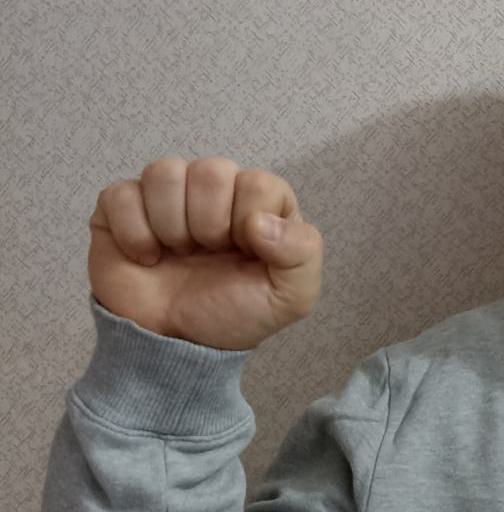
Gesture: fist